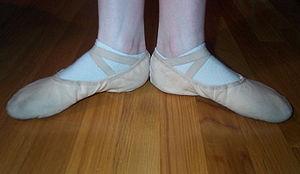
Les demi-pointes sont des chaussons de danse. Ils sont de couleur rose, beige, noire ou blanche pour la danse classique, noire pour le modern jazz mais le port de chaussons en modern jazz n'est pas obligatoire. Les hommes remplacent généralement les chaussons roses par des blancs ou des noirs.
Ceci est une liste de types, styles et grandes catégories de chaussures.